Marie Surcouf

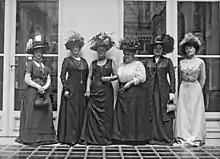
The 'Stella aeronautical club committee. Madames Savignac, VP (bureau), Desfossés-Dalloz VP, Surcouf (President), Vincent VP, Blériot VP, Airault (secretary)

Whilst the Women's Committee was a success, a dispute arose around the organization of the meal to celebrate the tenth anniversary of the ACDF in 1907, which caused tensions between the Women's Committee and the main Management Committee.